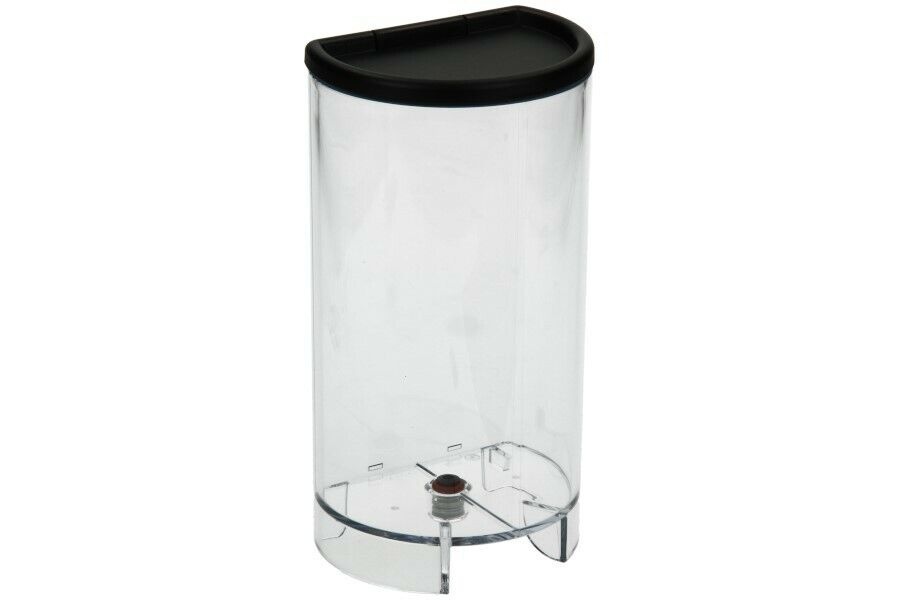
Water Container for Zenius Coffee Machine
Brand: Nespresso
Detachable water container compatible with the Zenius machine. Ref. Code: 9310235800
Category: Home & Garden > Kitchen & Dining > Kitchen Appliance Accessories > Coffee Maker & Espresso Machine Accessories > Coffee Maker & Espresso Machine Replacement Parts > Water Containers